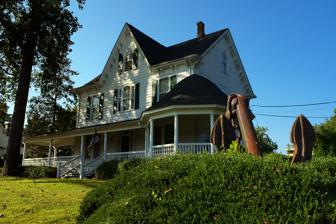
Building: Stoutenburgh–Minturn House
Country: United States of America
Year built: 1868
United States historic place Stoutenburgh–Minturn House U.S. National Register of Historic Places New Jersey Register of Historic Places Show map of Ocean County, New Jersey Show map of New Jersey Show map of the United States Location 86 East Water Street, Toms River, New Jersey Coordinates 39°57′03″N 74°11′35″W / 39.95083°N 74.19306°W / 39.95083; -74.19306 ( Stoutenburgh-Minturn House ) Built 1868 ( 1868 ) Architectural style Vernacular Gothic Cottage MPS Old Village of Toms River MRA NRHP reference No. 82003293 NJRHP No. 2295 Significant dates Added to NRHP May 13, 1982 Designated NJRHP June 17, 1981 The Stoutenburgh–Minturn House is located at 86 East Water Street in Toms River in Ocean County, New Jersey , United States. The Victorian Gothic house was built in 1868 for Rebecca Finn. It was added to the National Register of Historic Places on May 13, 1982, for its significance in architecture. It was listed as part of the Old Village of Toms River Multiple Property Submission (MPS). It is currently used as an event rental space for weddings and photography. See also National Register of Historic Places listings in Ocean County, New Jersey References